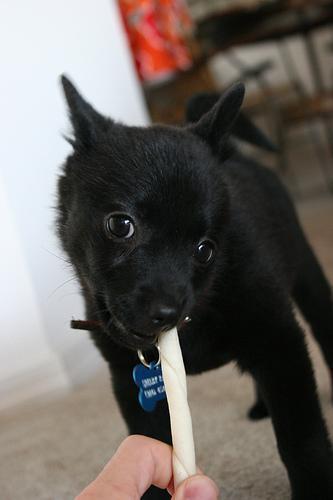
schipperke